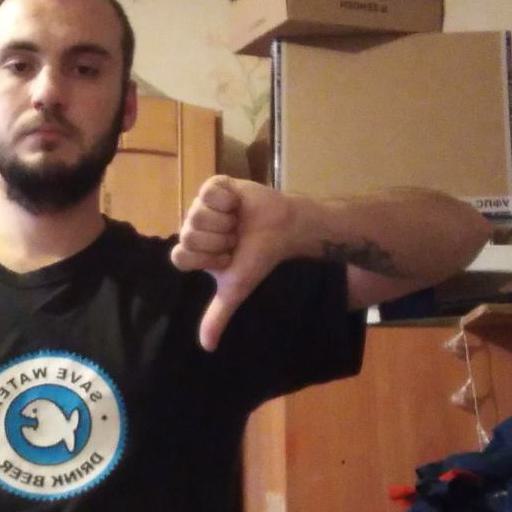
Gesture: dislike